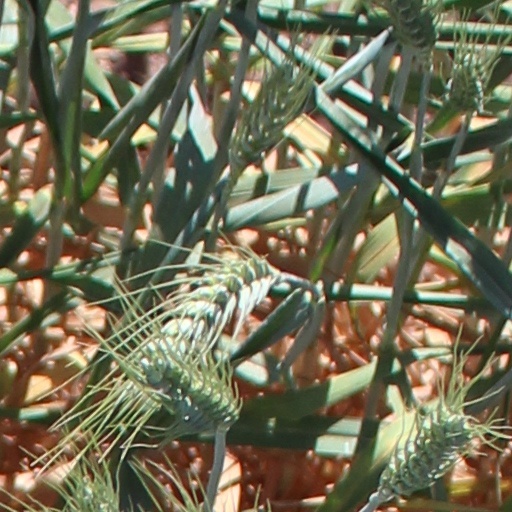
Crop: wheat